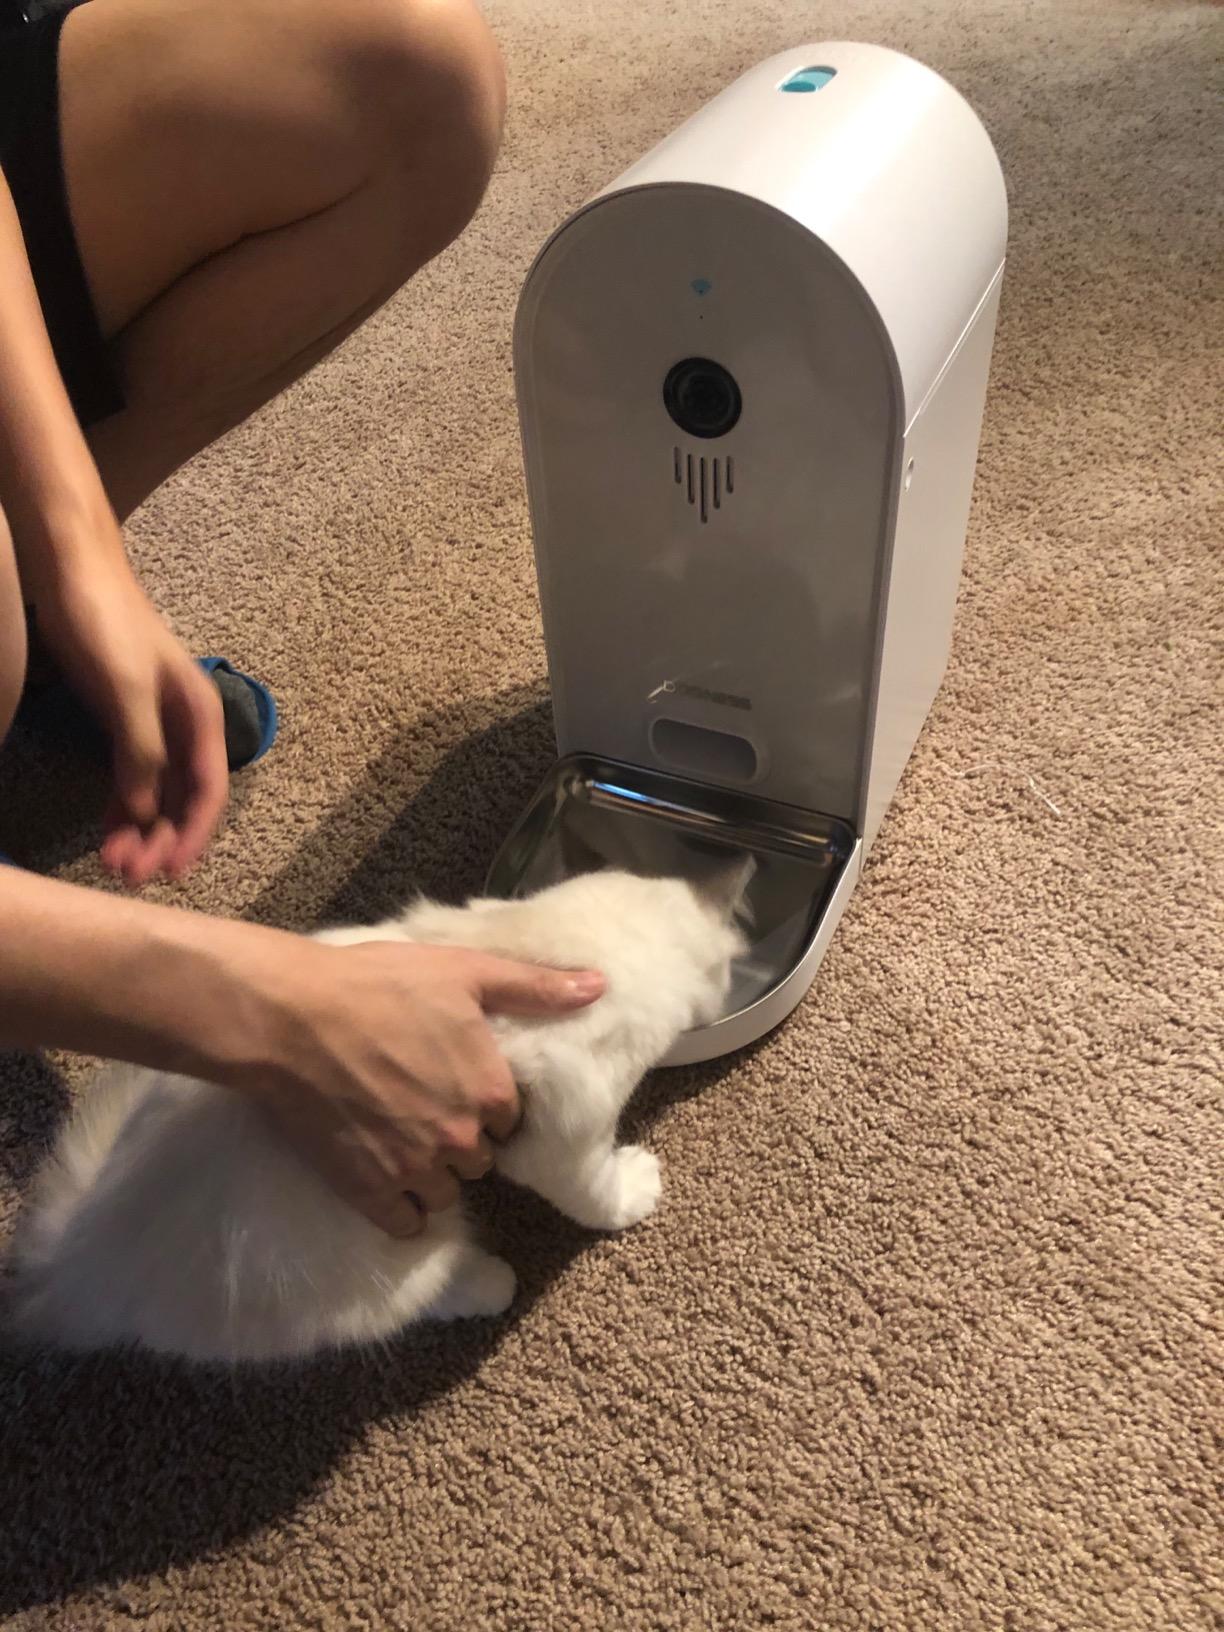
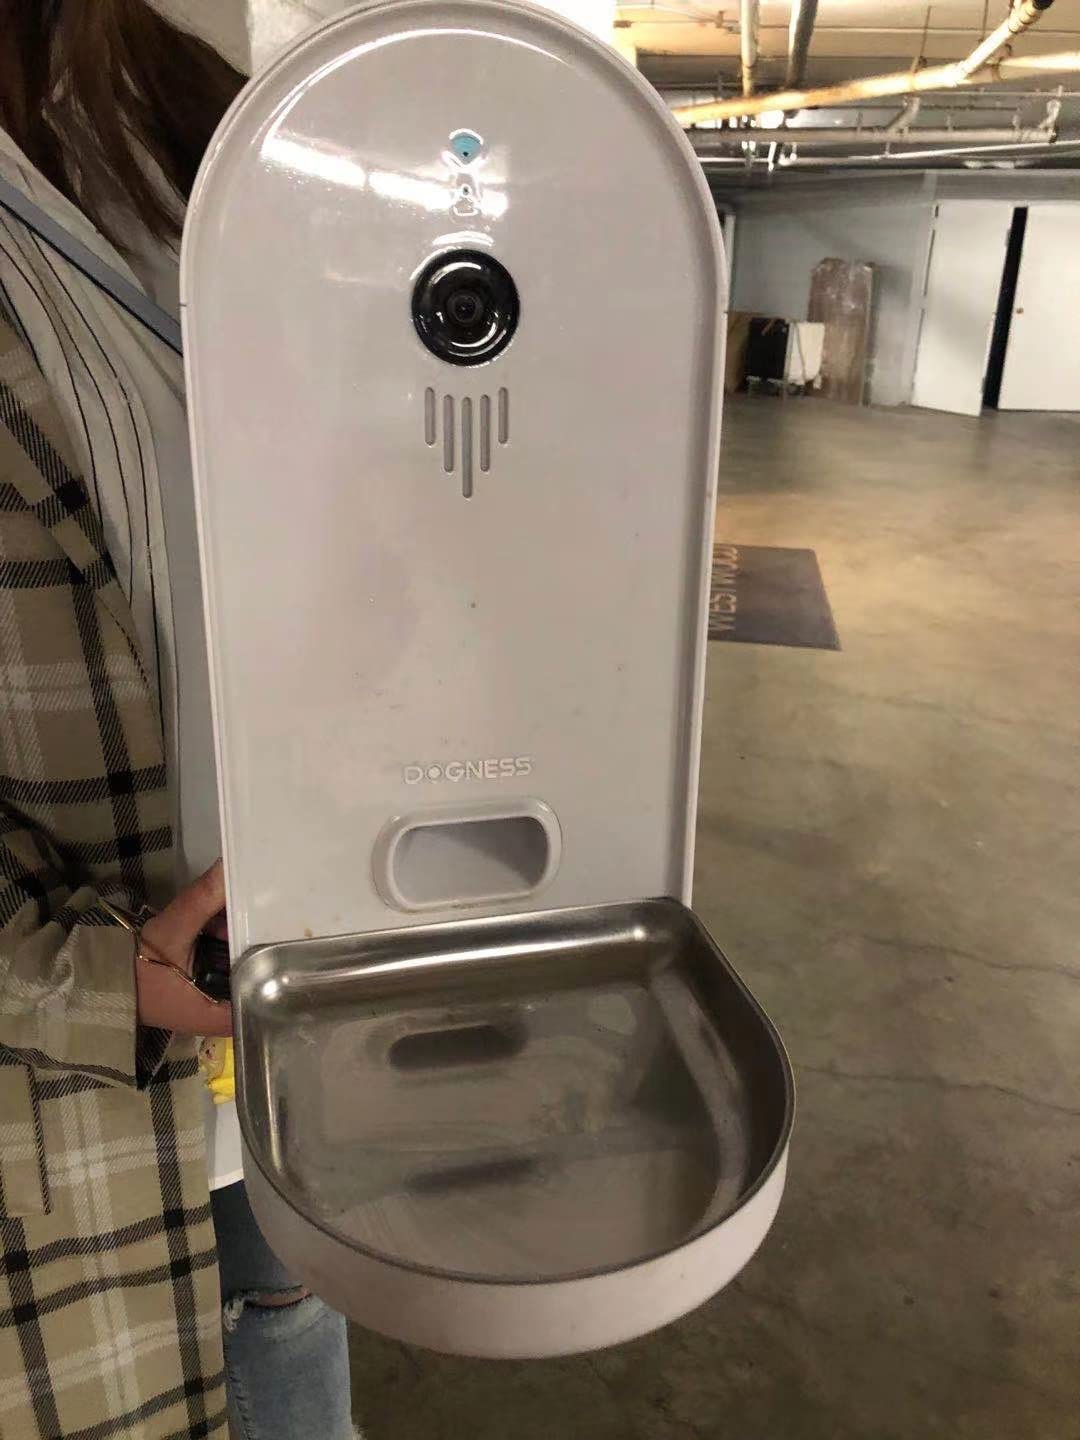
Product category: items_feeder
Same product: yes